Georgetown, Kentucky

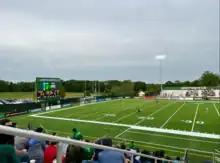
Toyota Stadium during a Lexington SC game.

According to the city's 2018 Comprehensive Annual Financial Report, the largest employers in the city are: